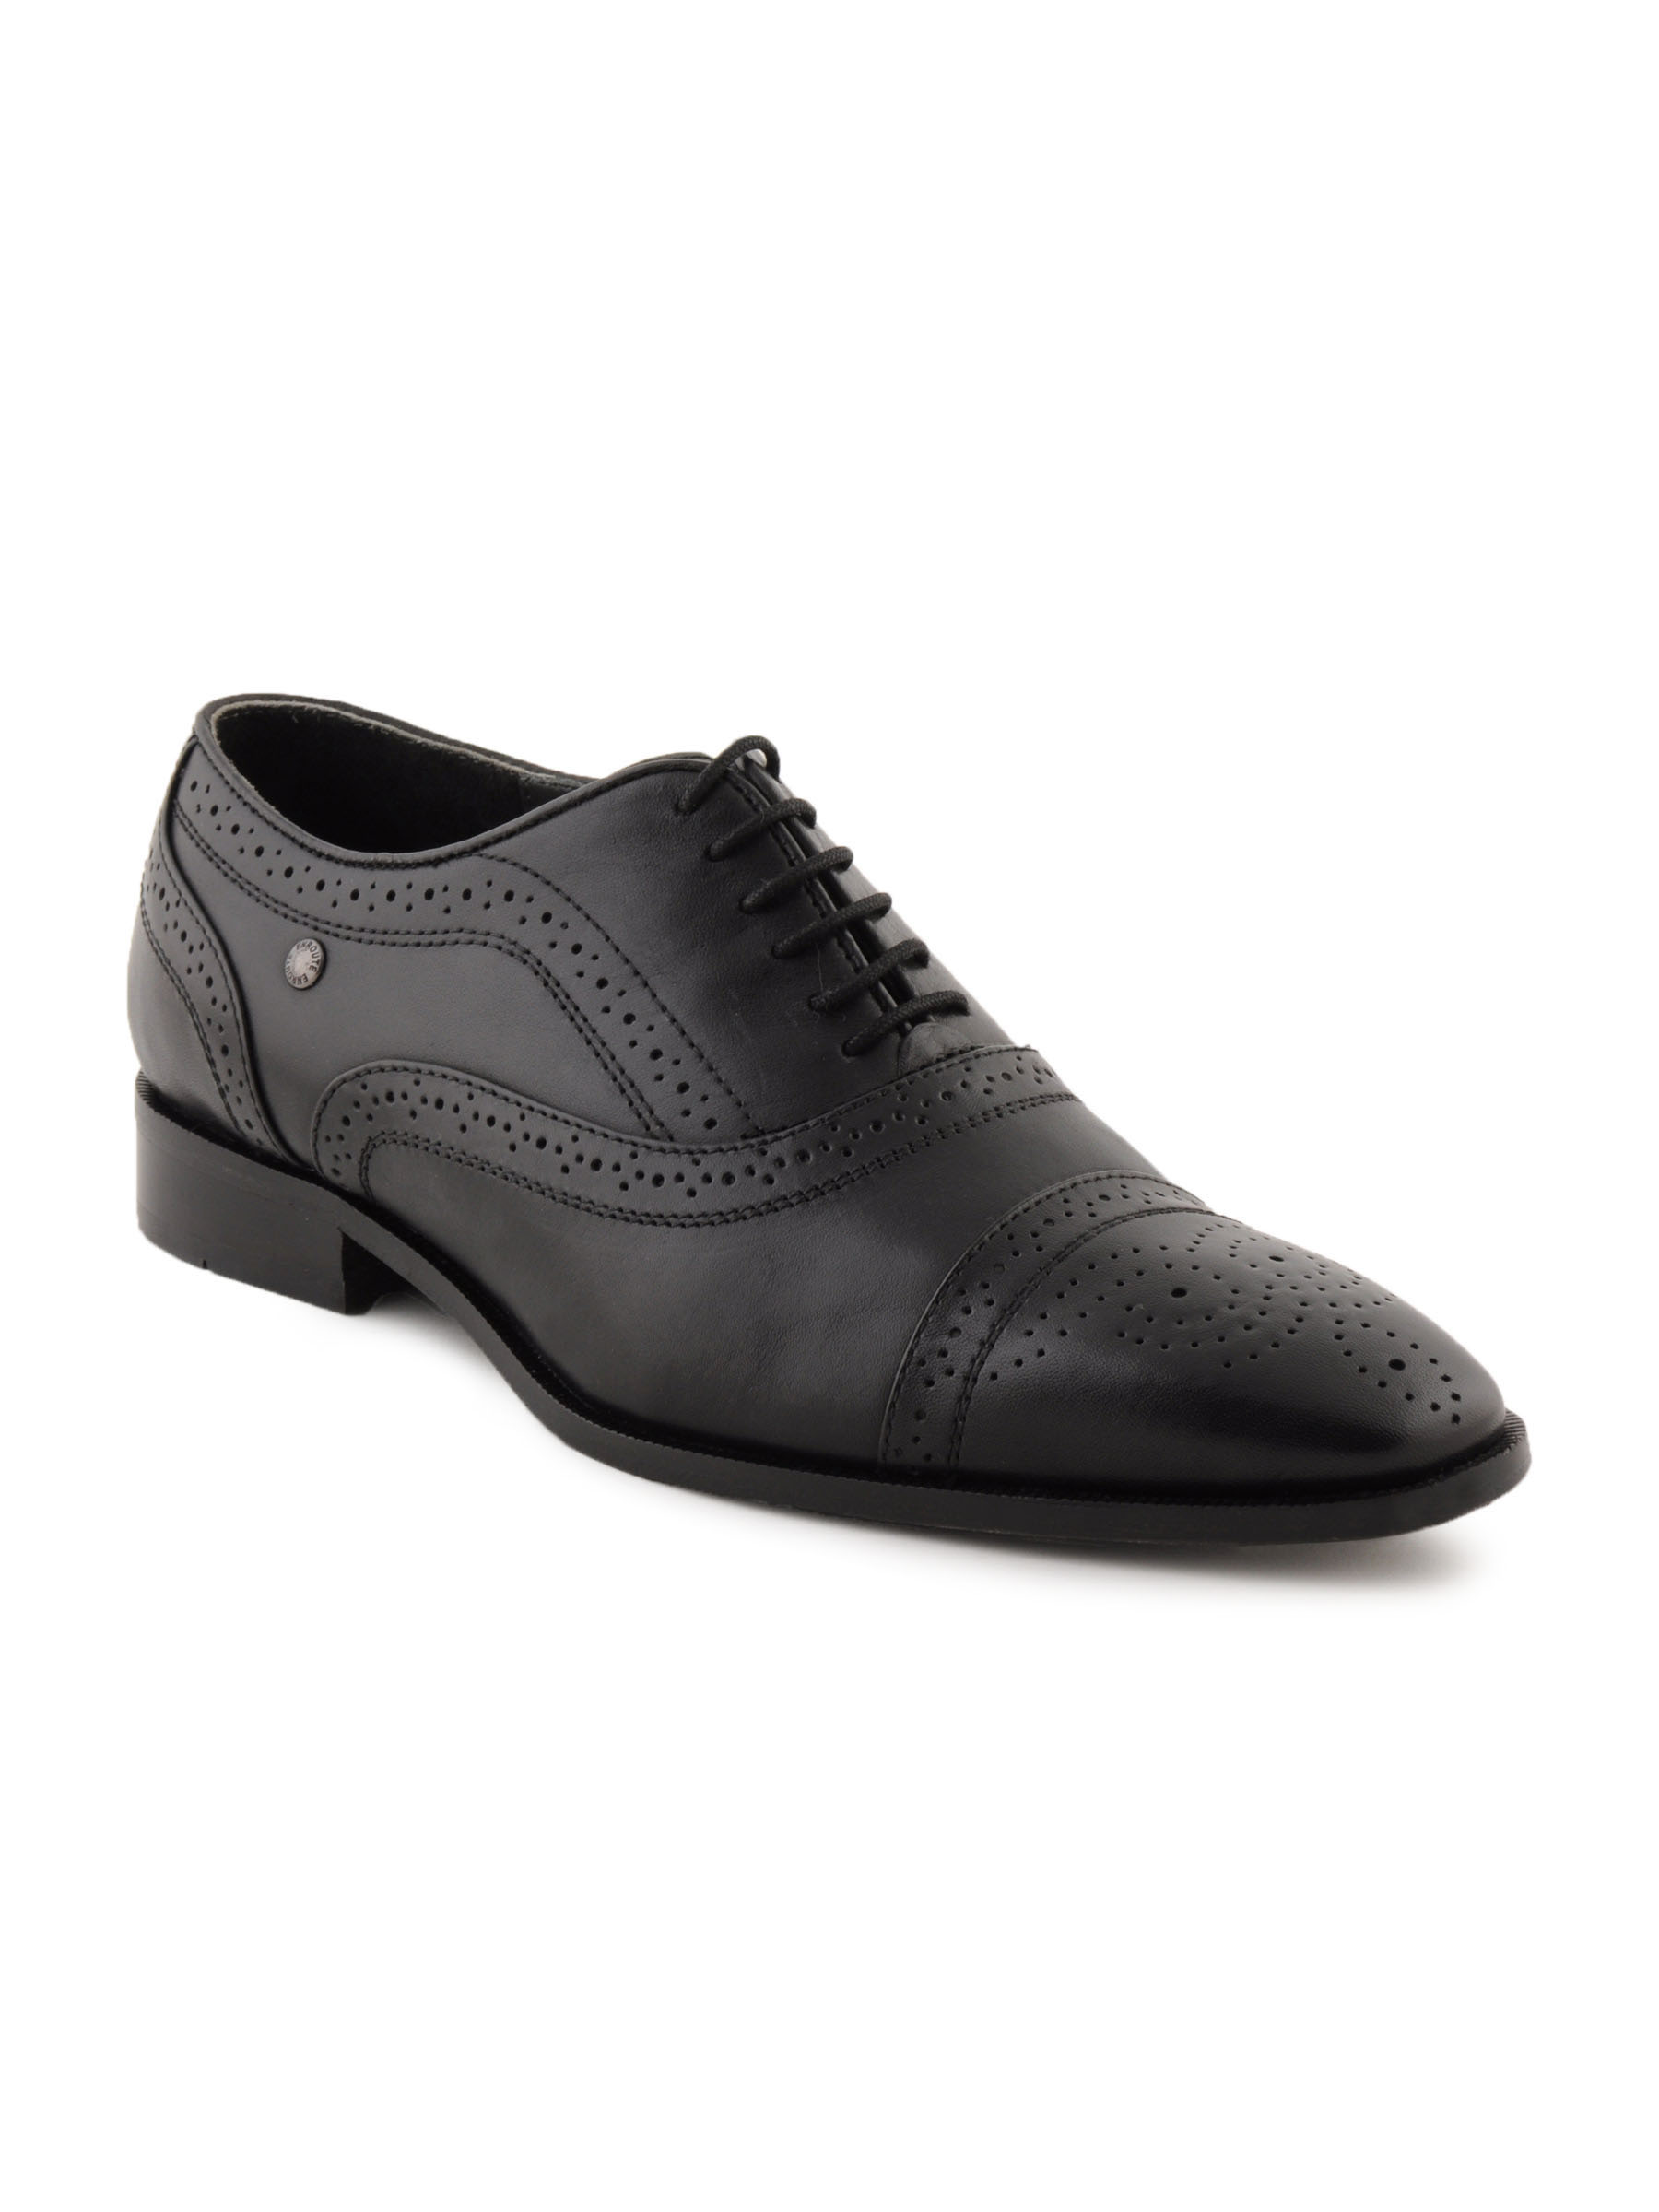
Enroute Men Leather Black Formal Shoes
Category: Footwear / Shoes / Formal Shoes
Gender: Men
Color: Black
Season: Fall 2011
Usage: Formal